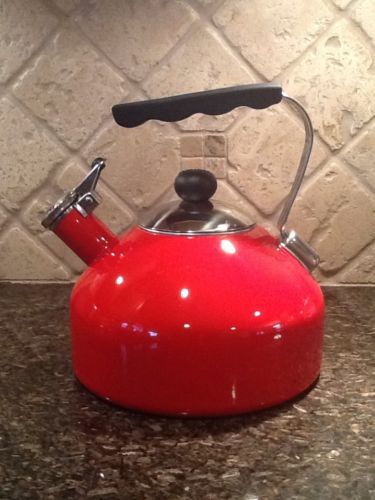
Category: kettle